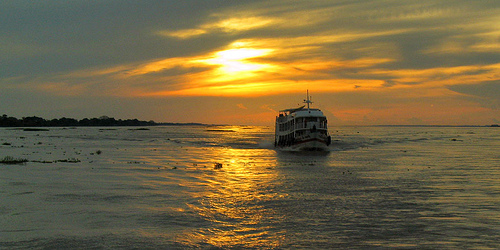
A boat sailing away from the sunset on the water.

A boat is running in the water with a low sun in the sky.

A BOAT ON THE OPEN WATER UNDER A MAGNIFICENT SKY

Passenger ferry boat heading toward the camera at a speed great enough to produce a wake during sunset.

A boat is sailing a body of water at sunset.